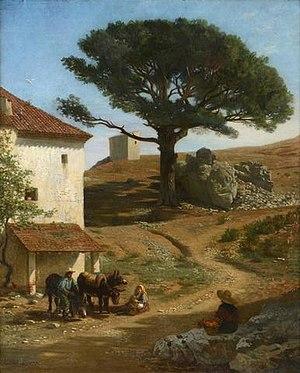
Paul, Antoine, Marie, Chevandier de Valdrome, né le 17 mars 1817 à Saint-Quirin, mort le 2 septembre 1877 à Hautot-sur-Mer, est un peintre paysagiste français qui mène une carrière discrète durant le XIXᵉ siècle, dans l’ombre de ses amis renommés tels Théodore Chassériau, Prosper Marilhat ou Louis-Nicolas Cabat.